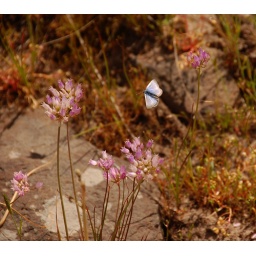
small butterfly in pasture flowers